Scorpio Rising (film)

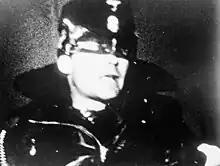
Bruce Byron as Scorpio

After living in Europe for several years, Anger returned to the United States, staying in Brooklyn, New York with Marie Menken and Willard Maas. He encountered a group of bikers who met at Coney Island every weekend. He got to know them by photographing their bikes.